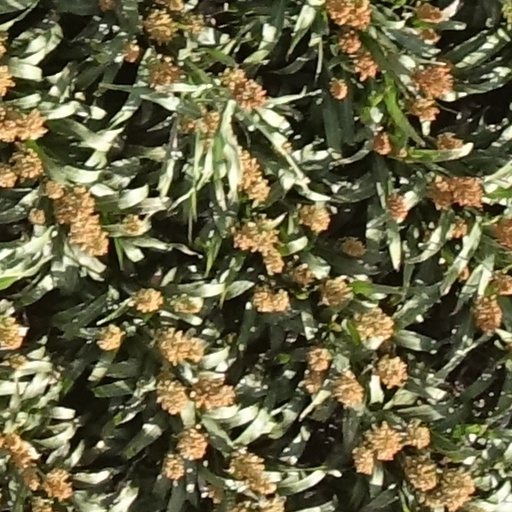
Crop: sorghum